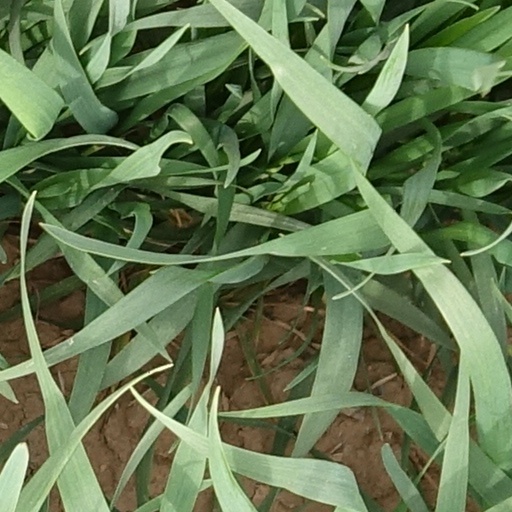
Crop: wheat